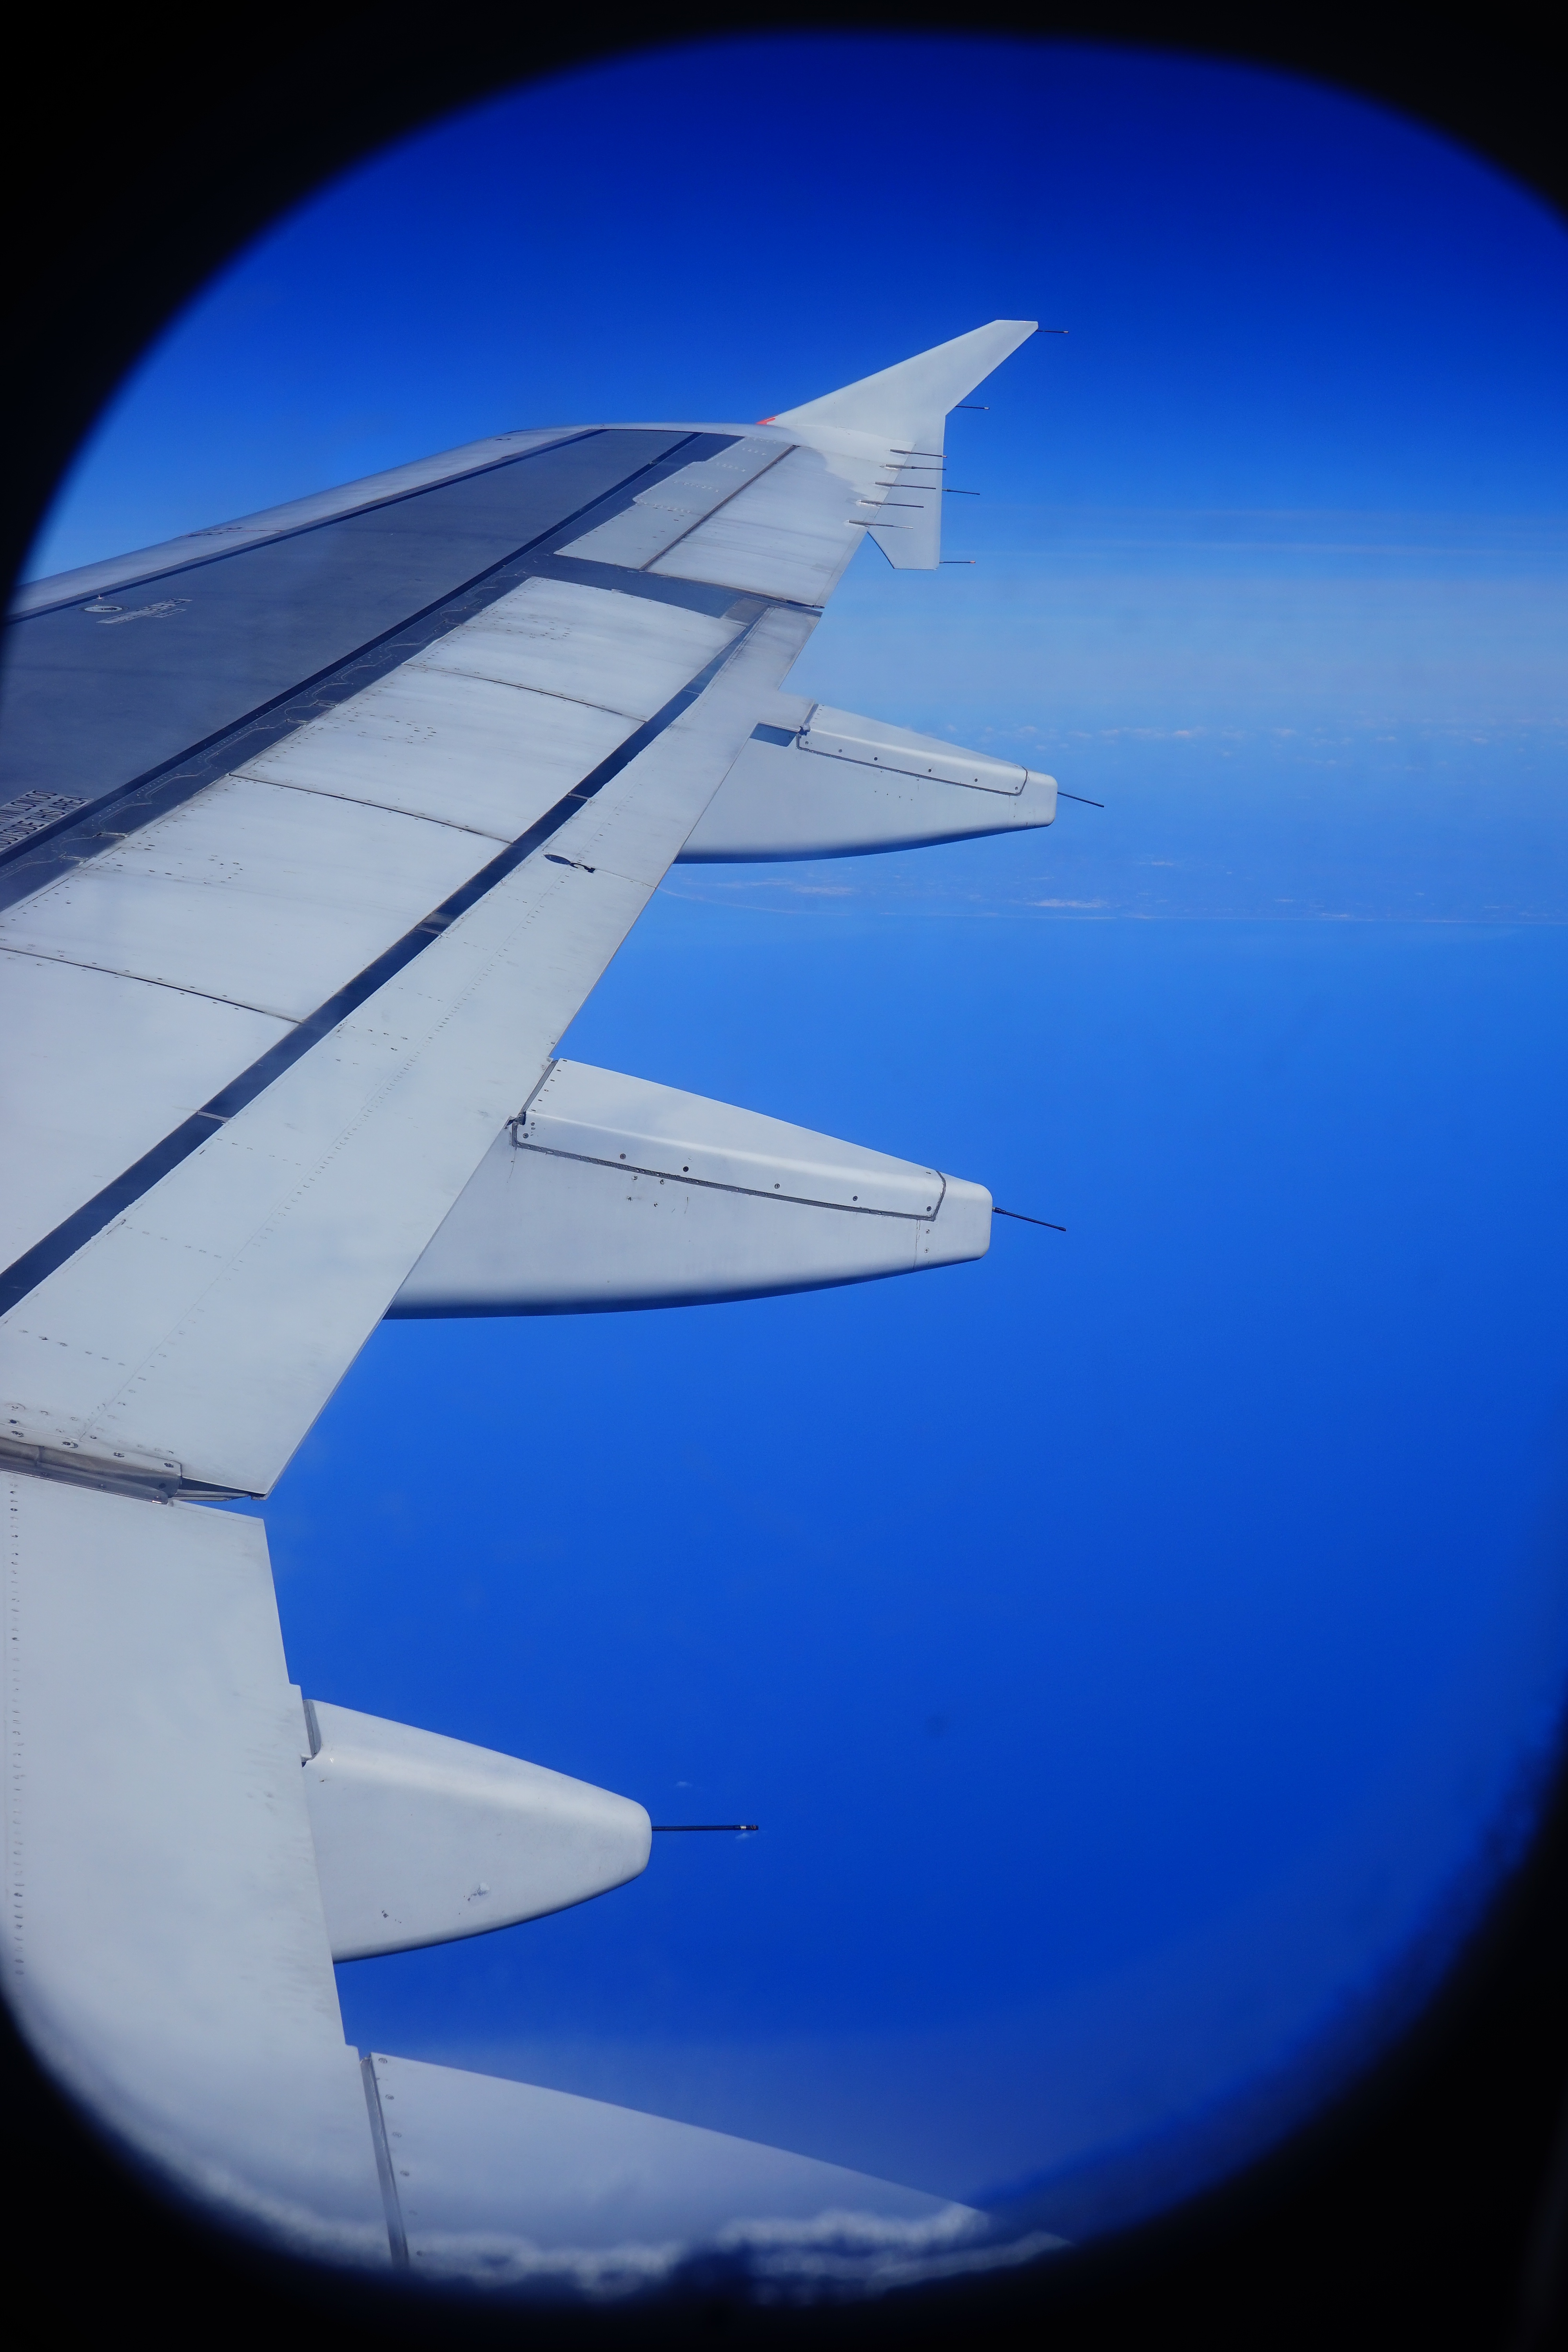
sea, ocean, wing, sky, atmosphere, fly, airplane, aircraft, reflection, vehicle, aviation, flight, space, blue, outer space, shape, air travel, atmosphere of earth